History of Peru (1821–1842)

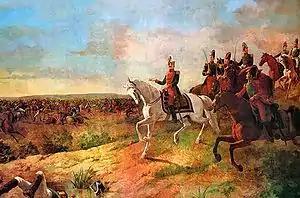
Painting of the battle by Martín Tovar y Tovar.

Congress recognized José Bernardo de Tagle y Portocarrero, 4th Marquess of Torre Tagle, as President of the Republic, this being the second citizen to adopt this title, after Riva-Agüero. Anarchy therefore spread in Peru, as two parallel governments existed at the same time.